Lengenfeld

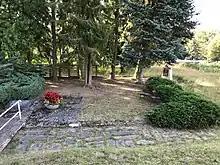
Memorial to the victims of the local subcamp of the Flossenbürg concentration camp

During World War II, Germany operated a forced labour subcamp of the Nazi prison in the town in Zwickau, and a subcamp of the Flossenbürg concentration camp. About 1,000 prisoners, half of whom were deported from German-occupied Poland, a quarter from the Soviet Union, and larger groups among the remainder comprising French, Italian, Czech, and Hungarian Jews, were imprisoned as forced labour in the latter. 246 prisoners died in the subcamp, and were mostly cremated in nearby Reichenbach im Vogtland, and the remaining were evacuated in a death march, during which many also died.